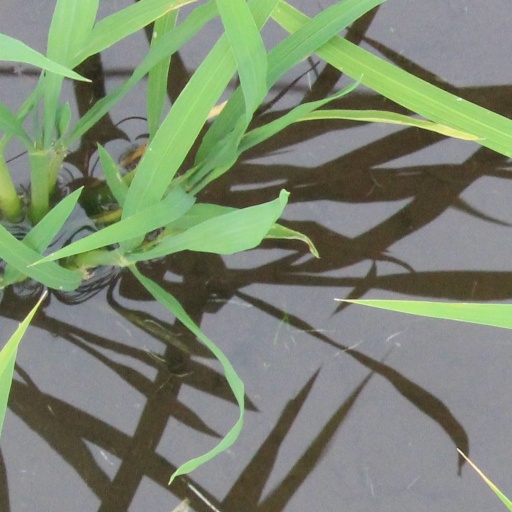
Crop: rice